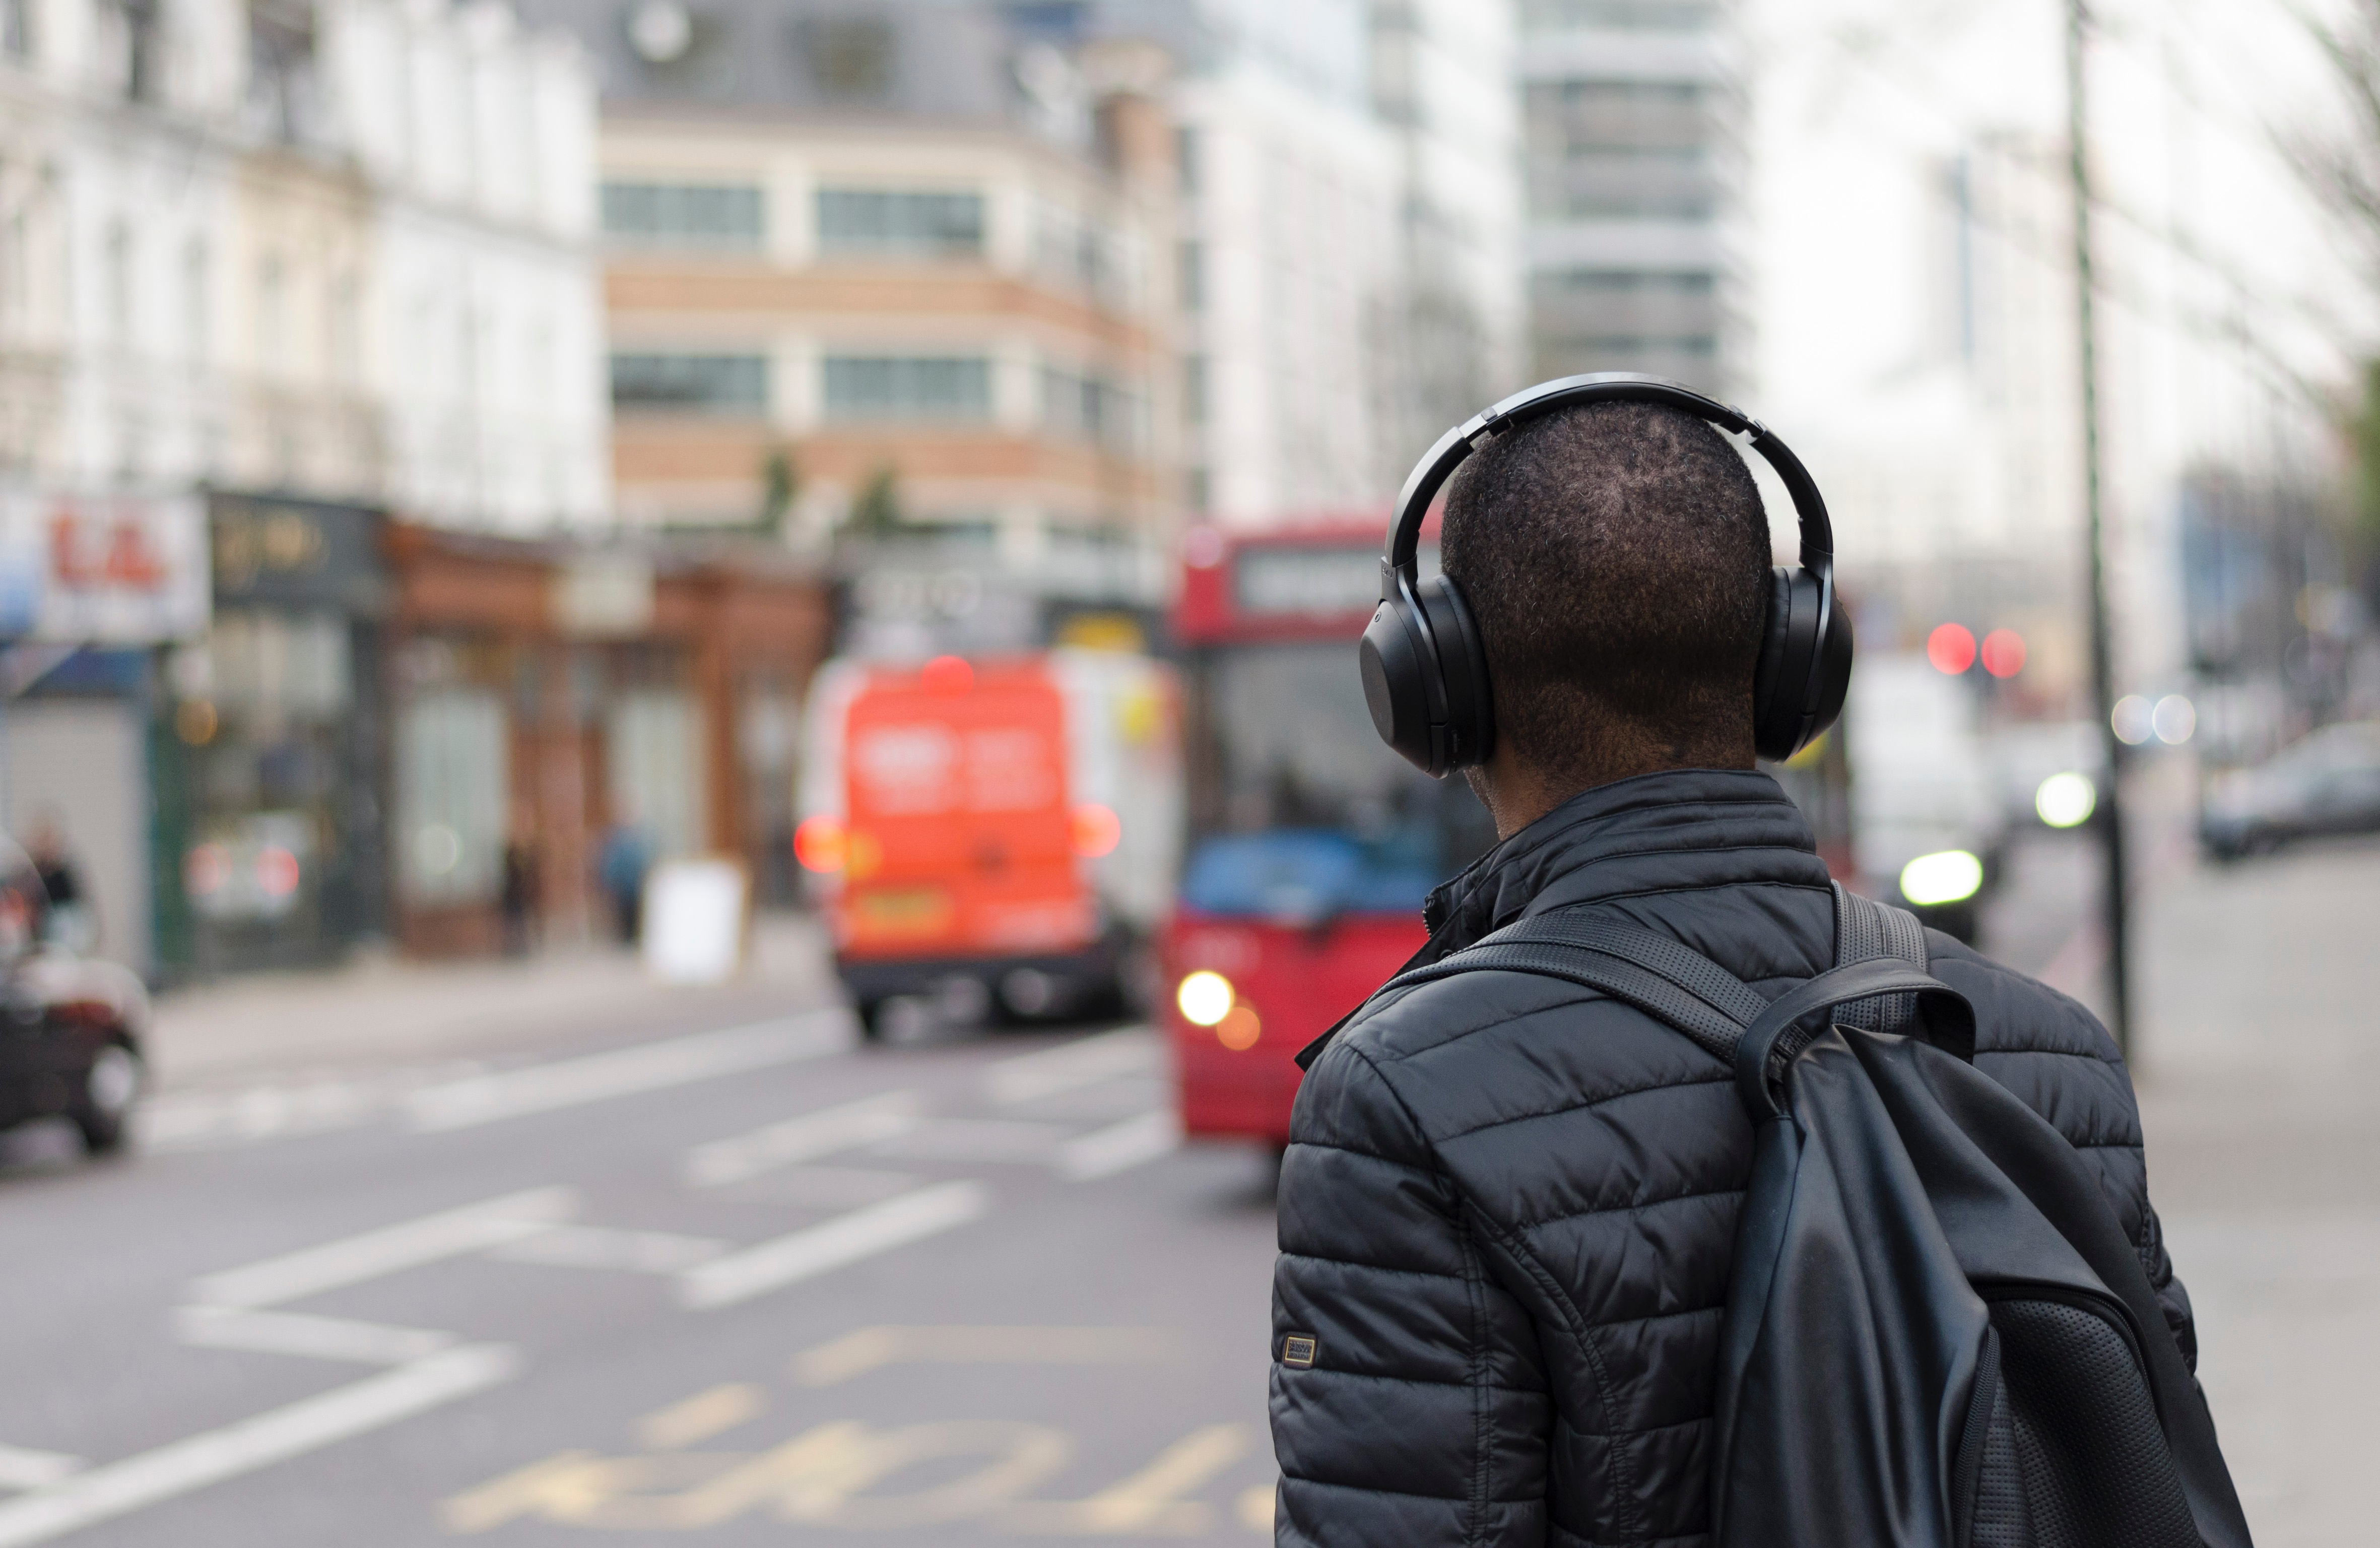
man, pedestrian, road, street, male, guy, lane, behind, back, infrastructure, snapshot